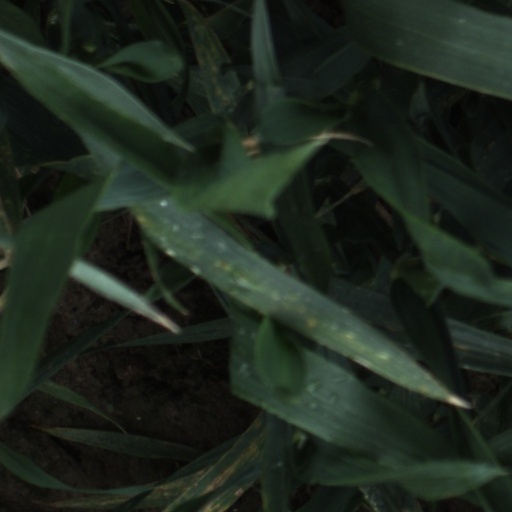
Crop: wheat